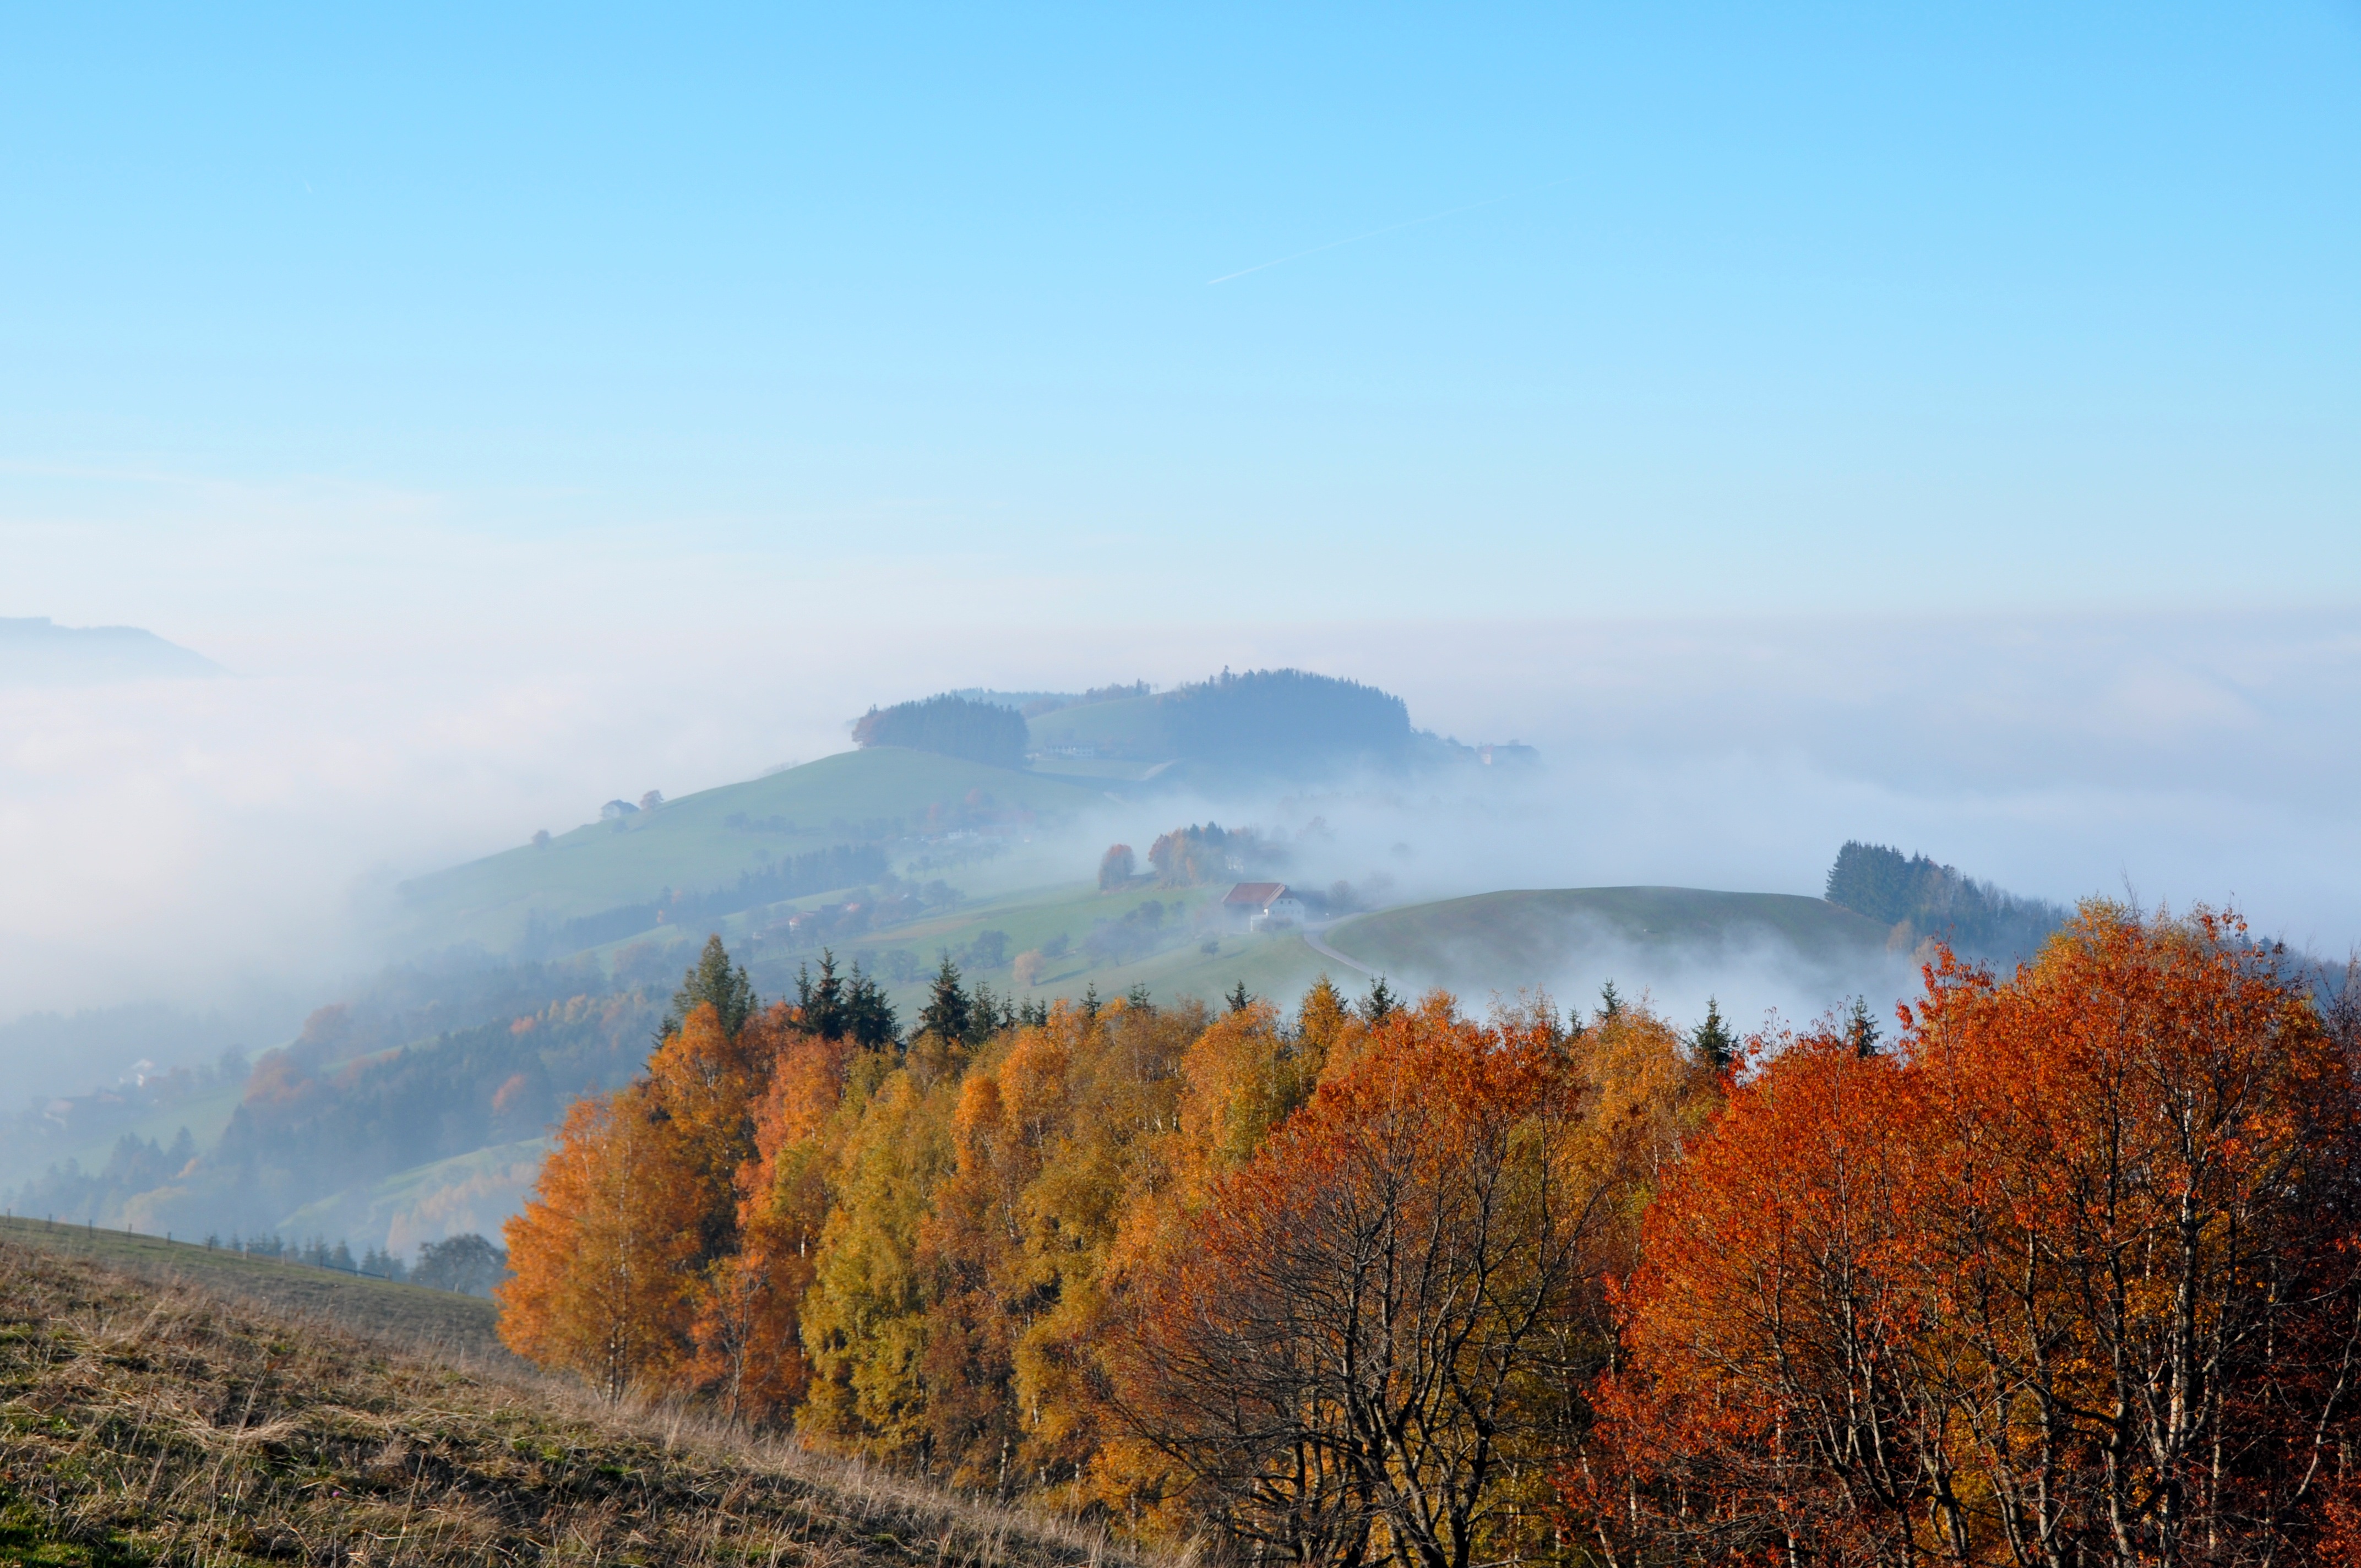
landscape, tree, nature, forest, wilderness, mountain, cloud, sky, morning, leaf, hill, dawn, mountain range, autumn, season, ridge, autumn mood, emerge, plateau, colorful leaves, geographical feature, atmospheric phenomenon, mountainous landforms